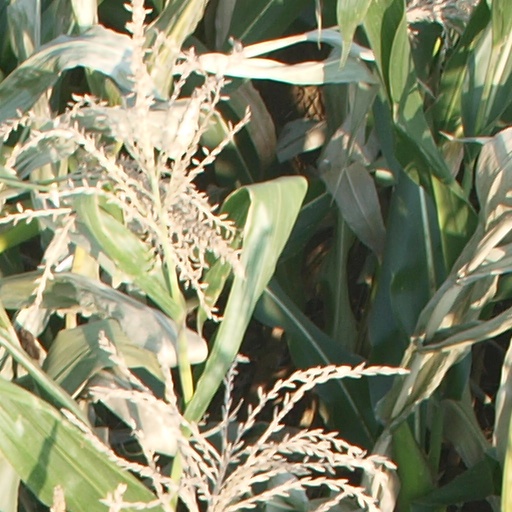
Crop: maize; corn